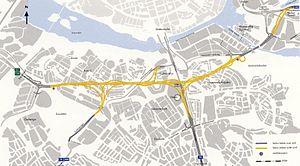
Le tunnel routier Södra Länken est situé à Stockholm en Suède. Il mesure 4,5 km de long. Il est le plus long tunnel urbain routier dans une ville d'Europe à égalité avec le tunnel du Port de Dublin. Il fut construit entre 1997 et 2004. L'ensemble du projet a coûté 880 millions d'euros.